Fresno County Superior Court

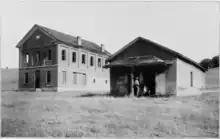
Abandoned 1867 Millerton courthouse

While the county seat was in Millerton, discussions began in June 1859 to build a permanent courthouse, sessions being held in up to four different buildings on one-year leases until then, but the county lacked the means to raise funds due to the sparse population until 1866, when a bond issue of was authorized and the building contract for the new courthouse and jail was awarded to Charles P. Converse, who finished the brick and granite building in summer 1867. The 1867 courthouse was described in 1919 as "most substantially constructed ... a mute object lesson to present-day contractors of shoddy and ginger breaded public work". With the removal of the county seat, the entire town of Millerton was abandoned, including the seven-year-old courthouse, which was "left standing by itself, a refuge for owls and bats, and the drunken orgies of the 'noble redman. When the Friant Dam was completed on the San Joaquin River, forming Millerton Lake and inundating the ghost town, the 1867 courthouse was disassembled and moved to a bluff overlooking the lake.